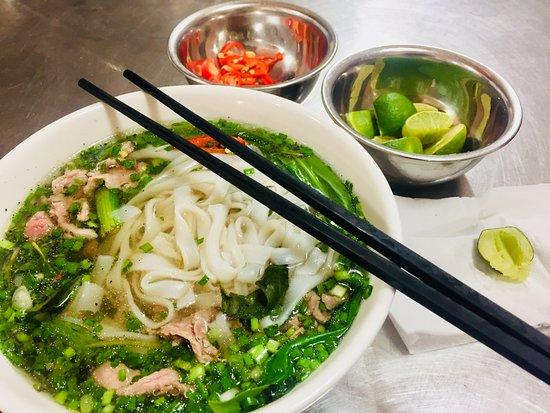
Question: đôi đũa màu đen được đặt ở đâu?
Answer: đôi đũa màu đen được đặt trên miệng bát